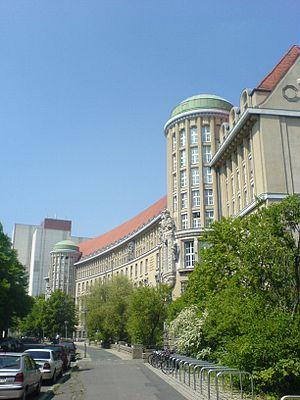
La Bibliothèque nationale allemande est l’organe chargé du dépôt légal et de la bibliographie nationale de la République fédérale d'Allemagne. Elle a été créée en 1990, après la Réunification, par la fusion de la Bibliothèque allemande, fondée à Leipzig en 1912 et devenue plus tard la bibliothèque nationale de la République démocratique allemande, et de la Bibliothèque allemande, fondée à Francfort-sur-le-Main en 1947 et devenue plus tard la bibliothèque nationale de la République fédérale d’Allemagne.